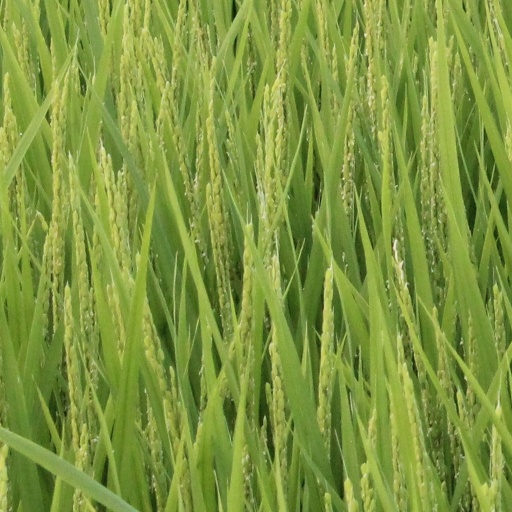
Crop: rice